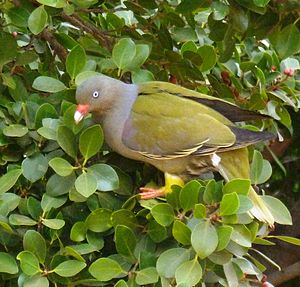
Papegøjedue
Papegøjedue er en dueart, der lever i Afrika.